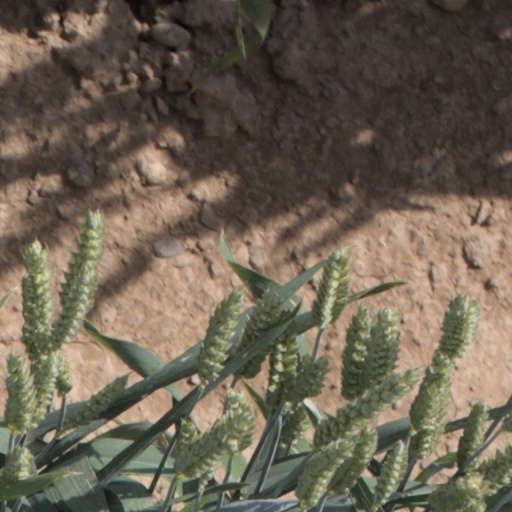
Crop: wheat